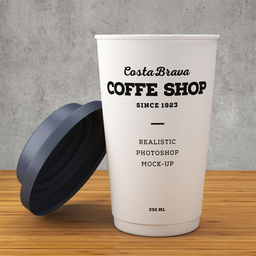
Label: cups